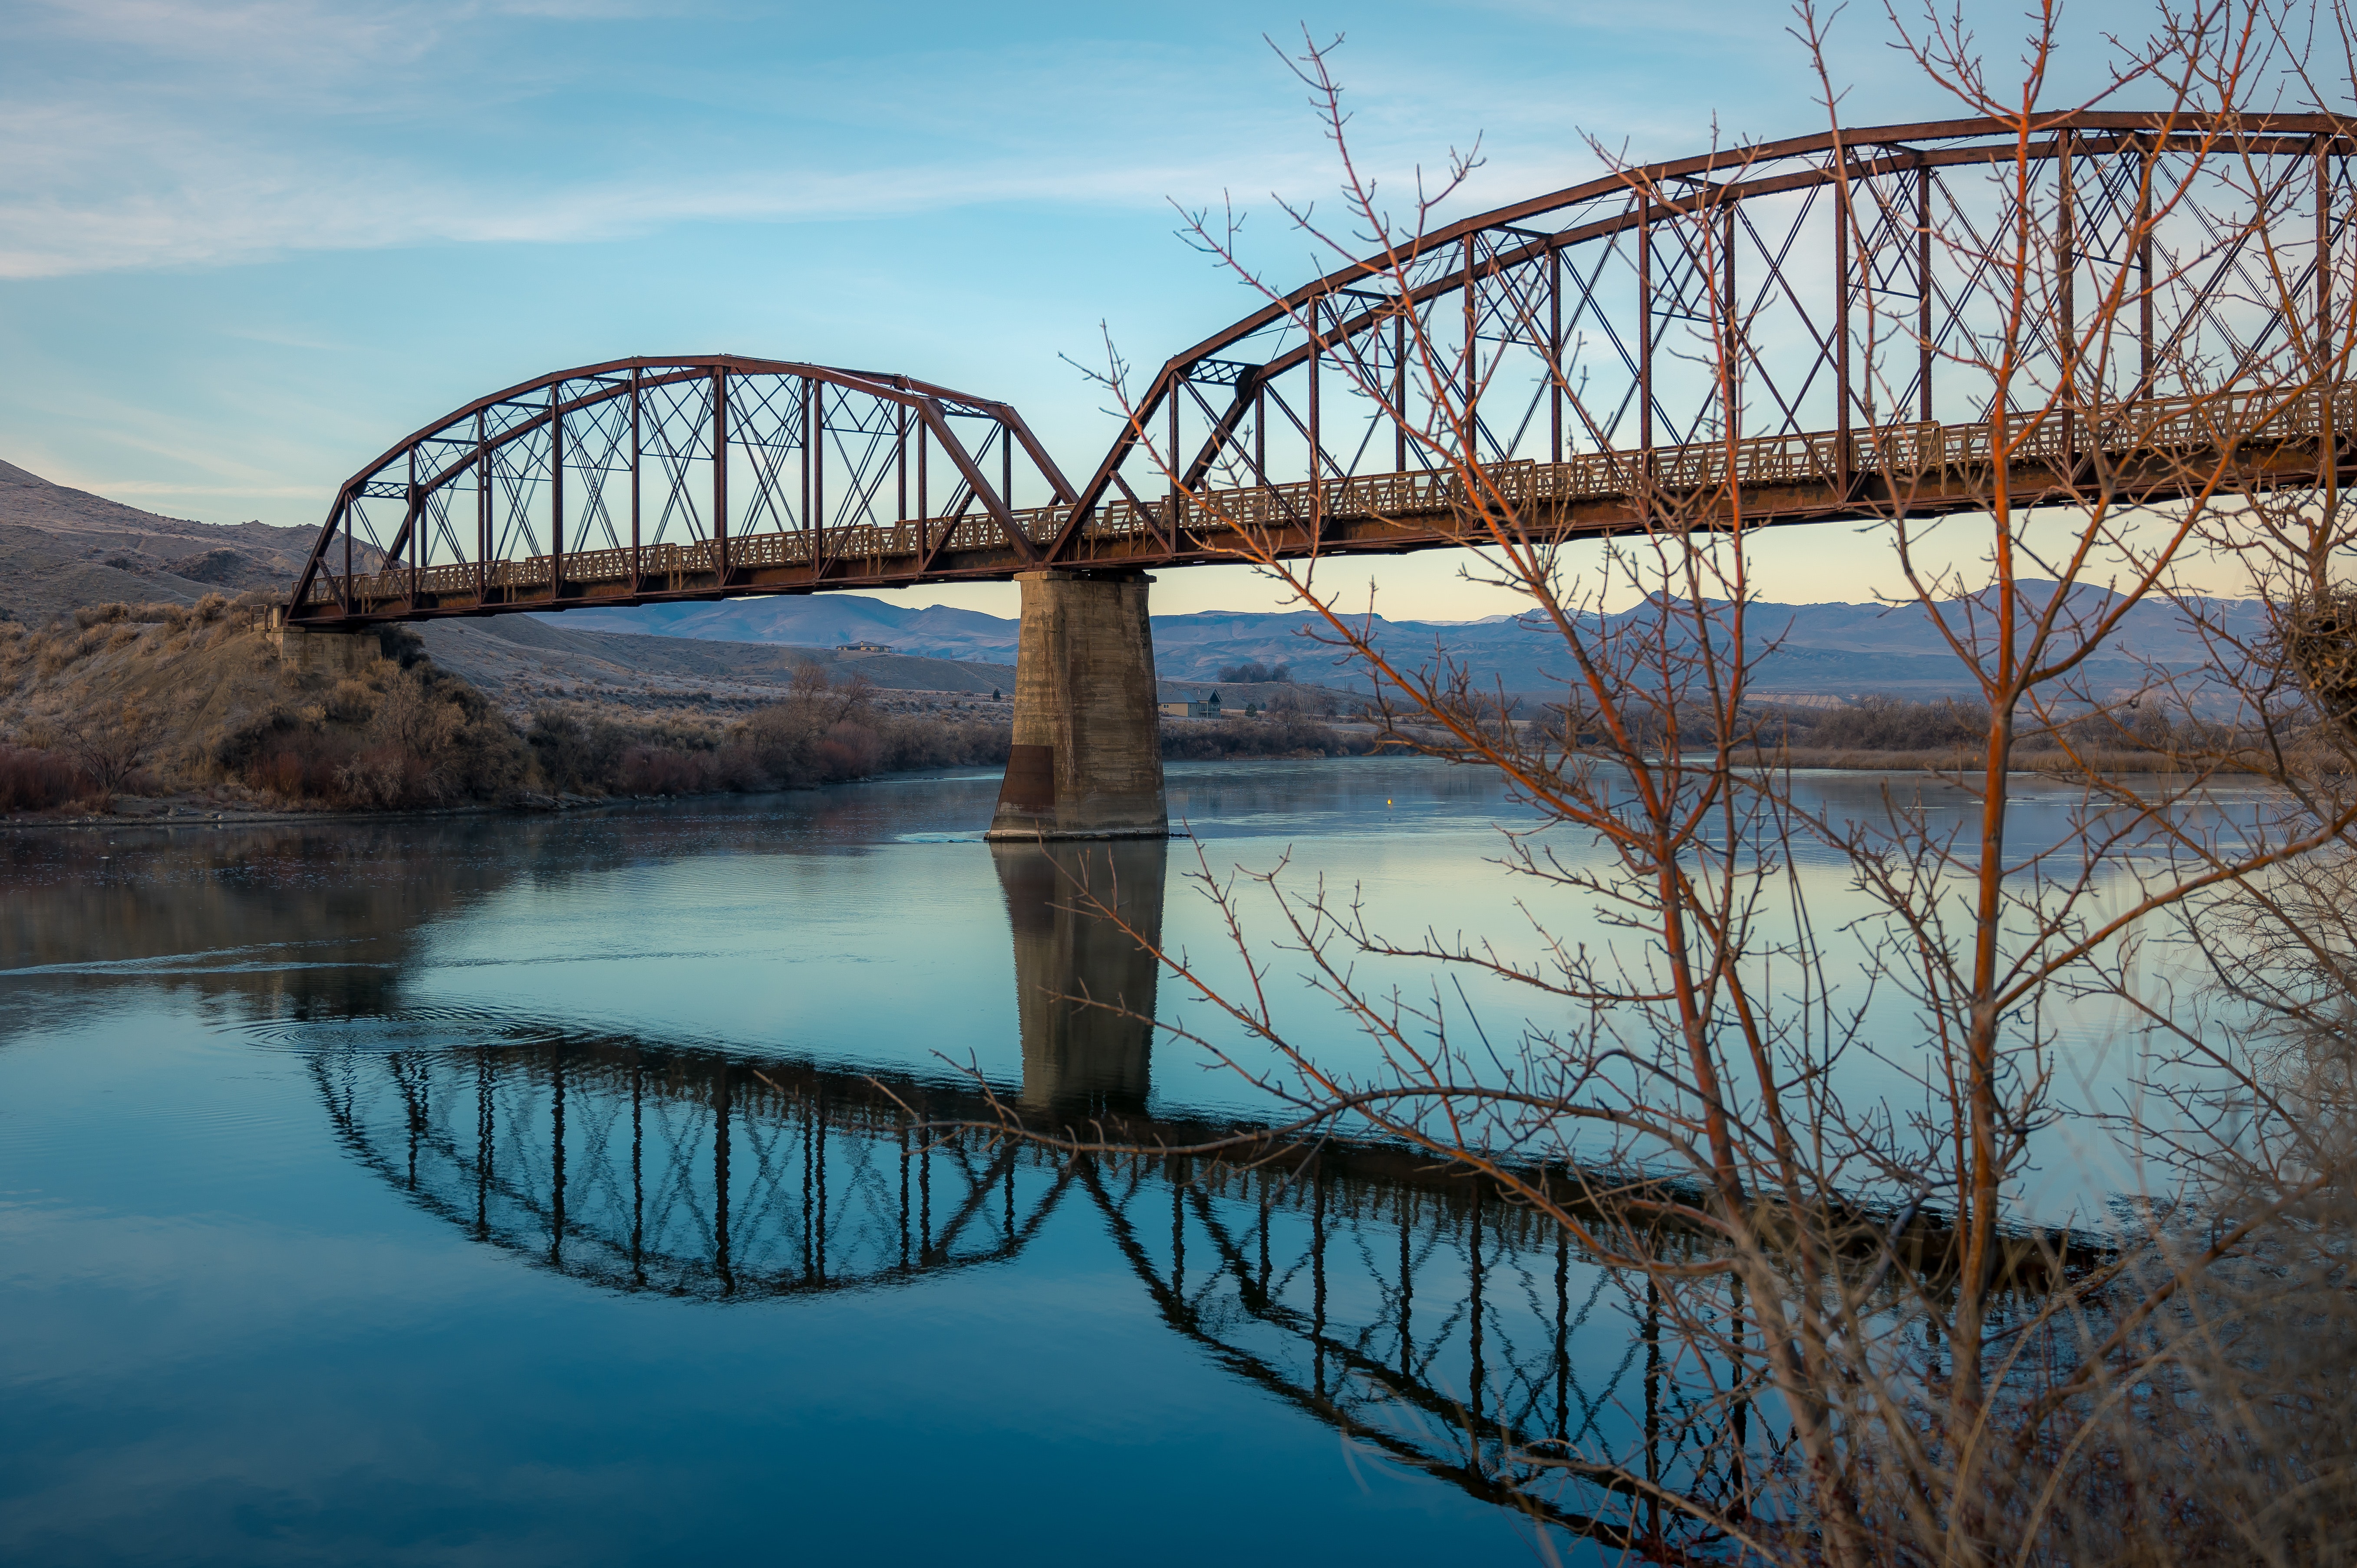
bridge, arch bridge, water, reflection, cantilever bridge, truss bridge, tied arch bridge, sky, river, brug, nonbuilding structure, tree, skyway, architecture, swing bridge, suspension bridge, lake, loch, beam bridge, metal